Meringa Sugar Experiment Station

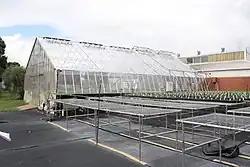
Meringa Sugar Experiment Station glasshouses, 2013

Meringa Sugar Experiment Station is a heritage-listed research station at 71378 Bruce Highway, Meringa, Gordonvale, Cairns Region, Queensland, Australia. It was designed by Goodsir & Carlyle, Baker & Wilde, and the Queensland Department of Public Works and built from 1914 to 1918 by Queensland Department of Public Works. It was added to the Queensland Heritage Register on 18 July 2014.